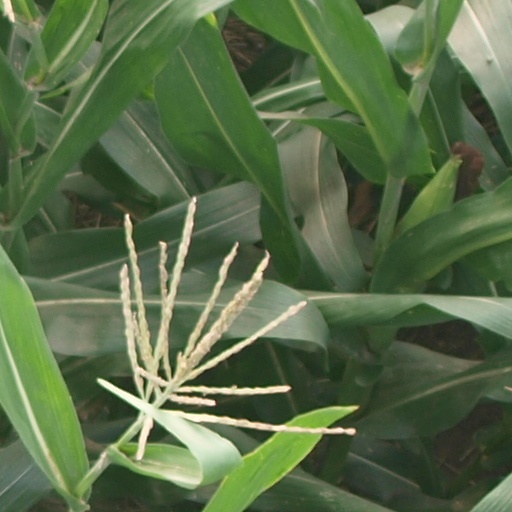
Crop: maize; corn